Sievert

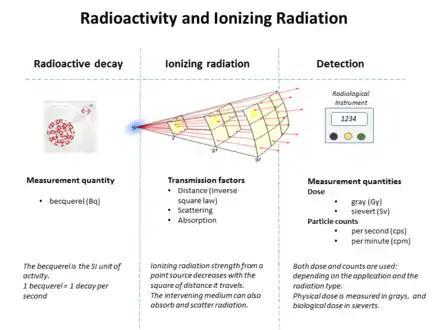
Graphic showing relationships between radioactivity and detected ionizing radiation

Although the United States Nuclear Regulatory Commission permits the use of the units curie, rad, and rem alongside SI units, the European Union European units of measurement directives required that their use for "public health ... purposes" be phased out by 31 December 1985.